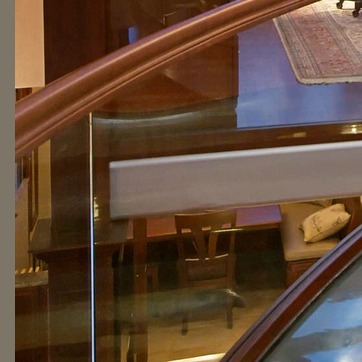
Material: glass